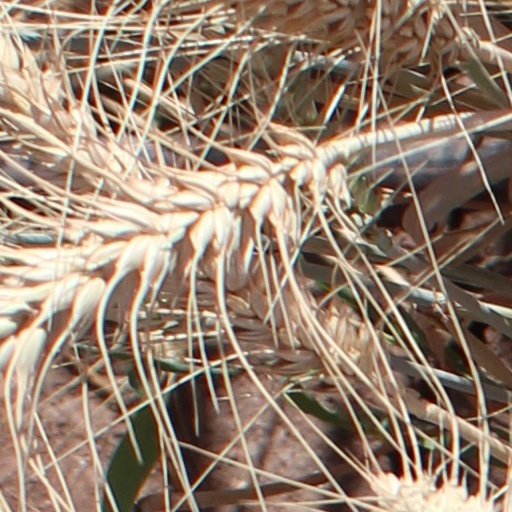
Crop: wheat